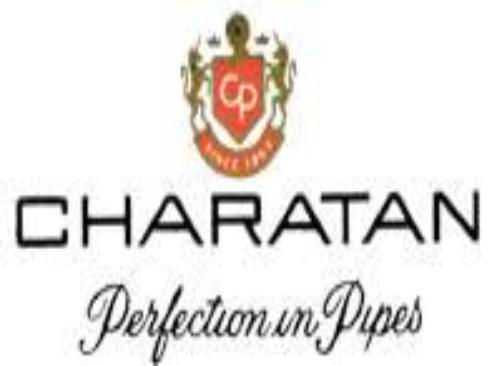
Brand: charatan
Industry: Necessities